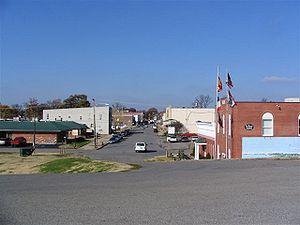
New Madrid est une ville du comté de New Madrid, dans l'État du Missouri, aux États-Unis. Sa population s’élevait à 3 116 habitants lors du recensement de 2010, estimée à 2 957 habitants en 2016.